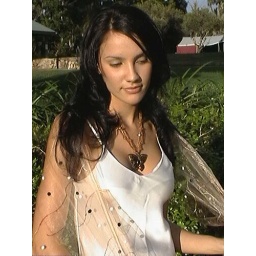
Rachel in white silk chemise, silk shawl and butterfly